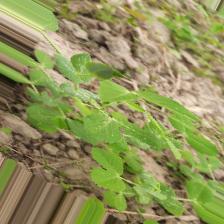
Label: Powdery Mildew